Sport in Mexico

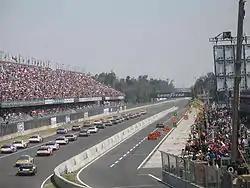
Autódromo Hermanos Rodríguez. A NASCAR race in the photo.

The Abierto Mexicano Telcel is a tennis tournament held in Acapulco, Mexico. It is an event on both the ATP Tour (International Series Gold event) and the WTA Tour (Tier III).